Sky position (RA, Dec in degrees): 322.75, 0.4486
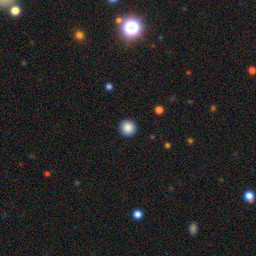
Galaxy morphology: Round Smooth Galaxies